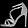
Label: Sandal